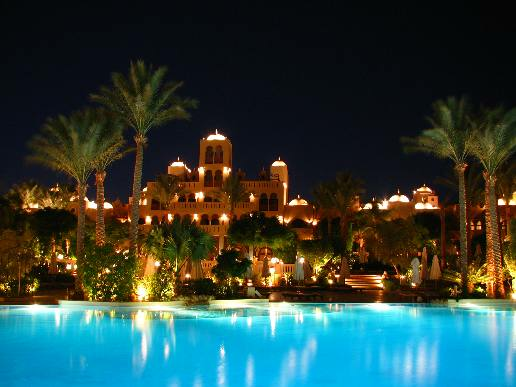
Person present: No